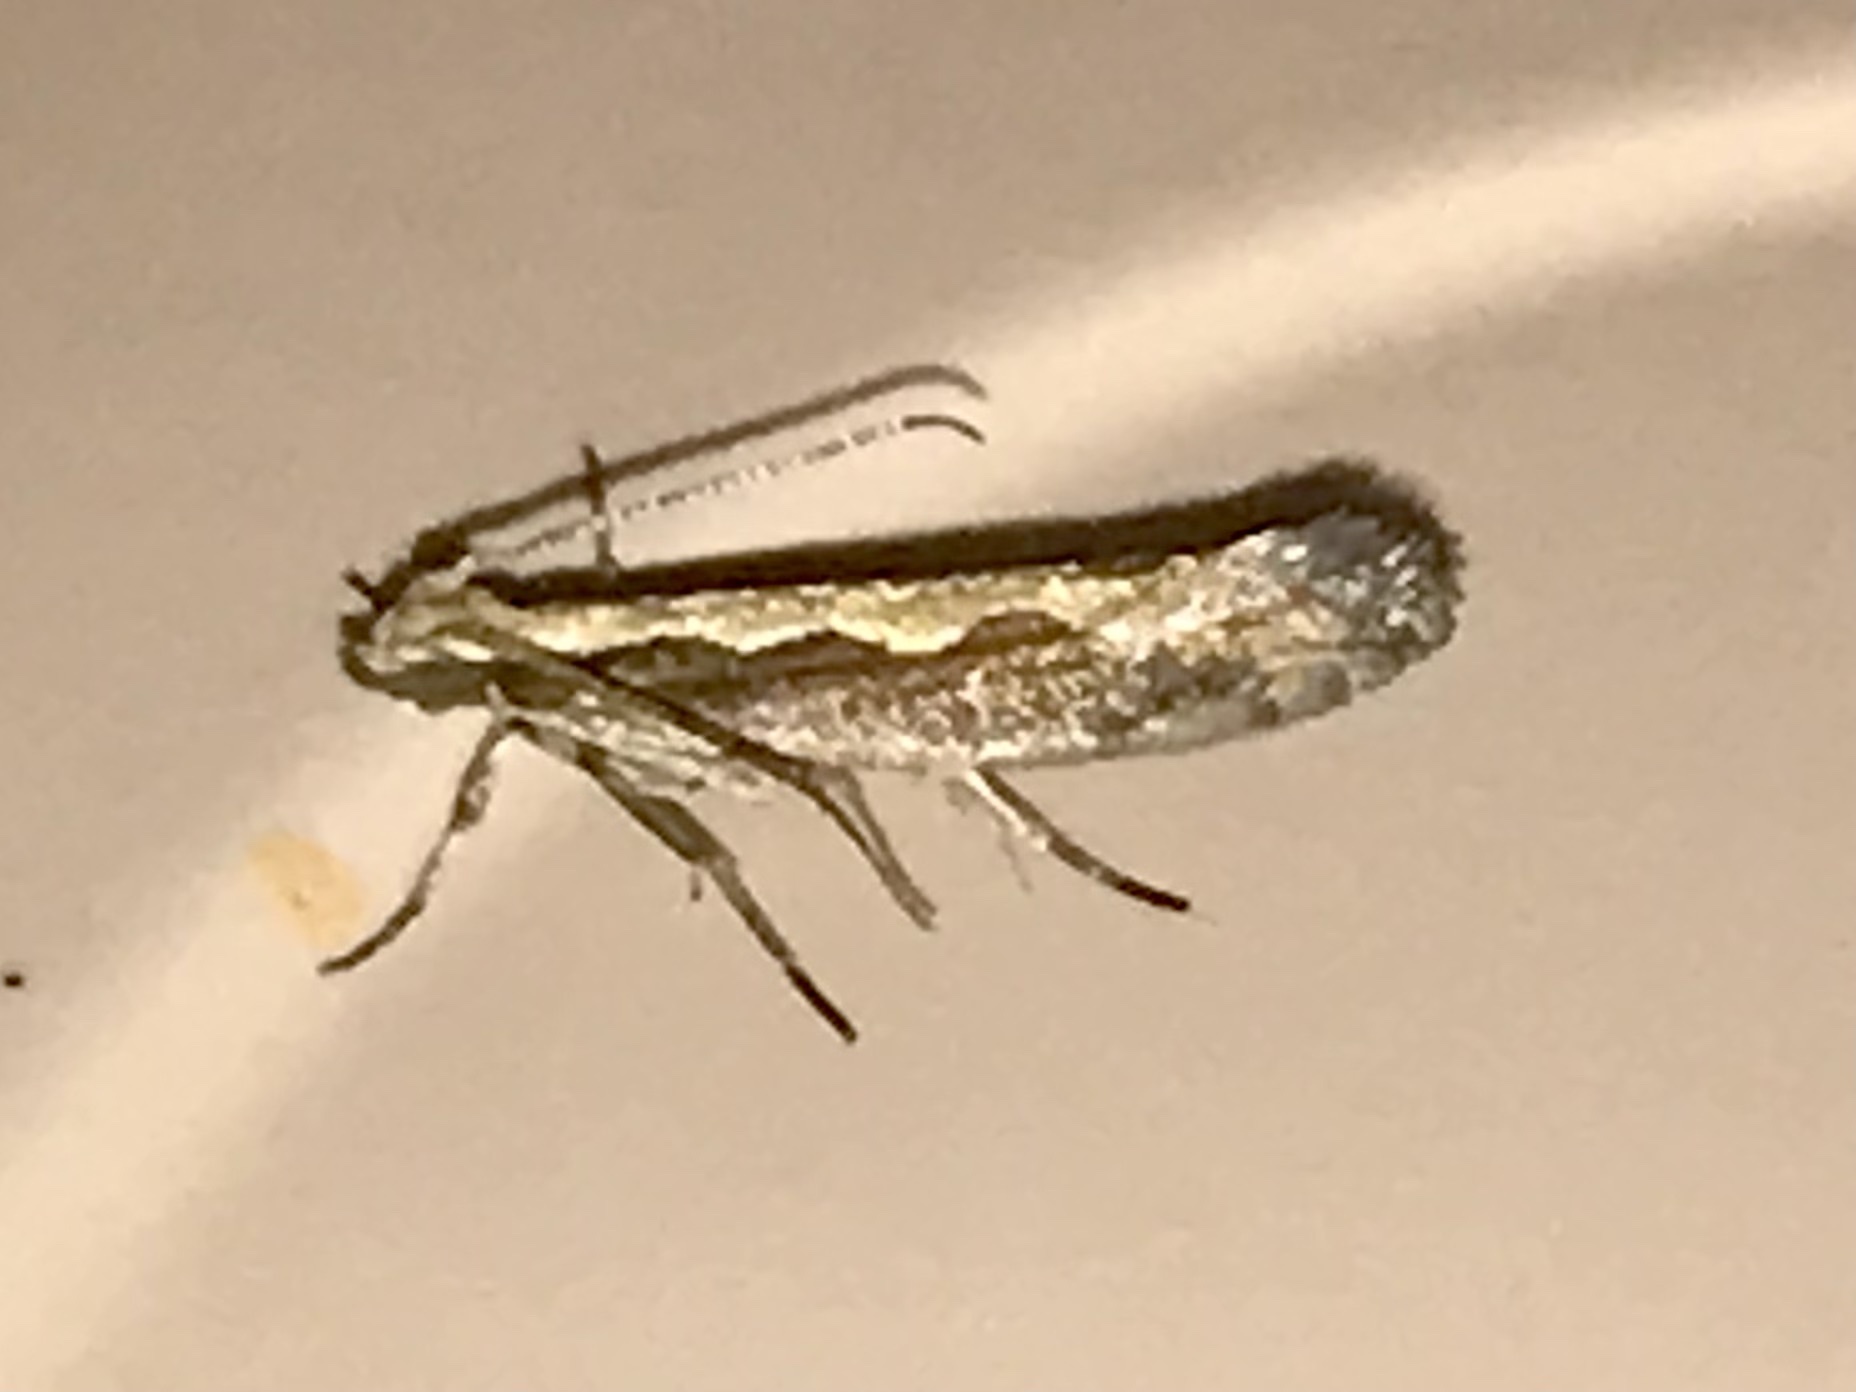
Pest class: diamondback_moth